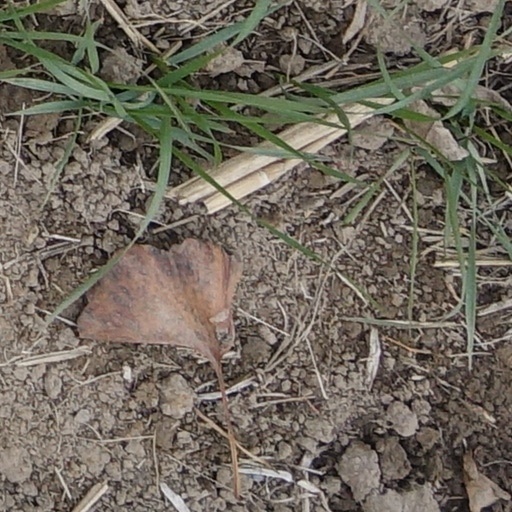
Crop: wheat